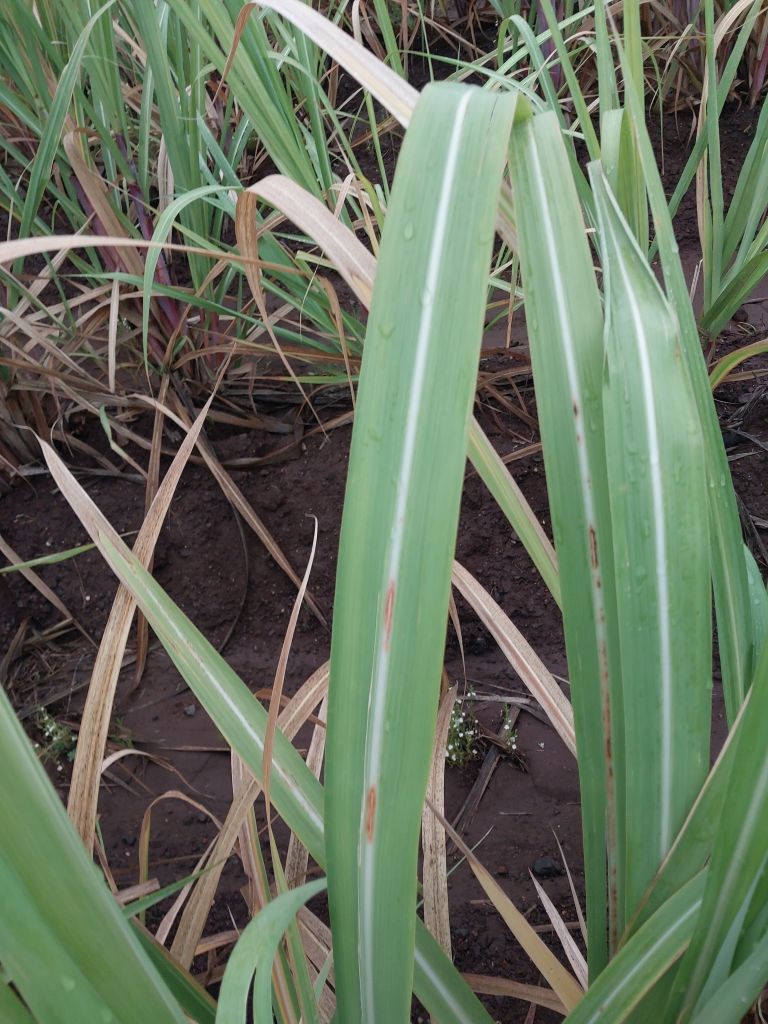
Label: Brown Spot